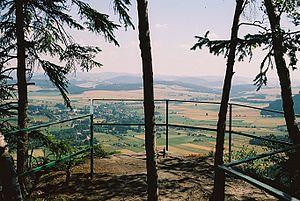
Un point de vue au sommet d'une formation rocheuse appelée Ochota Magdaleńska à Góry Stołowe en Pologne. Polski: Punkt widokowy na szczycie skały Ochota Magdaleńska w polskich Górach Stołowych